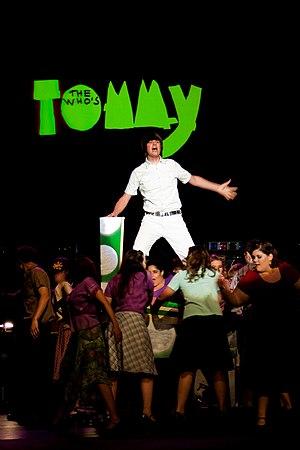
Le terme opéra-rock, ou opéra rock, apparu dans les années 1960, peut désigner soit un album de rock dont les morceaux constituent la trame d'une histoire, soit une comédie musicale dont la musique est d'inspiration rock. Des diversifications sont apparues avec le temps et incluent notamment metal opera, punk-rock opera, et rap opéra.